Roan (village)

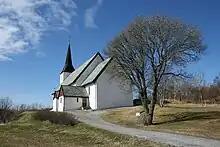
Roan Church

The village was the administrative centre of the old Roan Municipality prior to 2020 when it was merged into Åfjord Municipality.